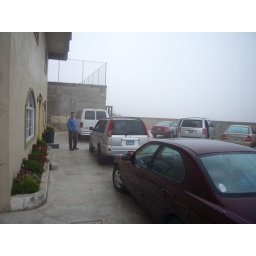
This is our basecamp. Homes without Boundries launches house building projects from here around Tijuana.